Schloss vor Husum

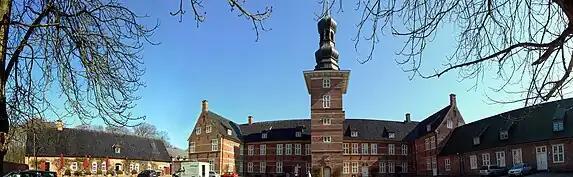
Panoramic shot of the castle courtyard

In the 19th century, following the German-Danish War, Schleswig-Holstein came under Prussian administration. The district administration of the Husum district and the district court moved into the castle. Theodor Storm served as a district judge and councilor in the castle from 1867 to 1880. In 1871, the writer Fanny zu Reventlow, the daughter of the district administrator Ludwig Graf zu Reventlow, was born in the castle. After the end of the German Empire, the Husum district purchased the building from the former crown property. Gradually, the administration expanded and occupied almost the entire house, except for the district administrator's apartment. The castle survived the World Wars of the 20th century without destruction.